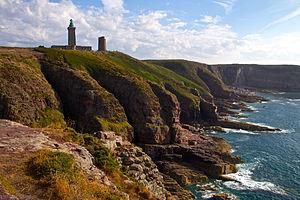
Les fées des houles sont des fées propres à la côte de la Manche qui s'étend de Cancale à Tréveneuc en Haute-Bretagne, aux Îles Anglo-Normandes, et connues par quelques fragments de récits dans le Cotentin. Elles vivraient dans les grottes et cavernes côtières nommées houles. Réputées magnifiques, immortelles et très puissantes, elles sont sensibles au sel. Plutôt bienveillantes, les fées des houles décrites par les récits locaux vivent en communauté, s'occupent à leur lessive, à cuire leur pain ou à garder leur troupeau, se marient avec des féetauds et sont servies par des lutins guerriers nommés les Fions. Elles viennent en aide de multiples façons aux humains qui le leur demandent, fournissant de la nourriture et des objets enchantés, mais se fâchent si l'un d'eux leur manque de respect ou acquiert le pouvoir de voir leurs déguisements sans leur accord.
Cet article recense les sites naturels protégés du département des Côtes-d'Armor, en France.
Le cap Fréhel est une pointe de grès rose au relief tourmenté qui sépare à l'est la baie de Saint-Brieuc de la Baie de Saint-Malo, sur la côte de la Manche. Il est situé sur la commune de Plévenon et non sur celle, limitrophe, de Fréhel, comme pourrait le laisser penser le nom de cette dernière, dans le département français des Côtes-d'Armor. Ce cap compte parmi les plus impressionnants de Bretagne : la falaise domine la mer d'environ 70 mètres.